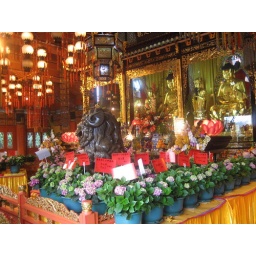
this was in the building with the hanging cloths and the prayer mats. the buddhas were behind glass and crazy-gold.